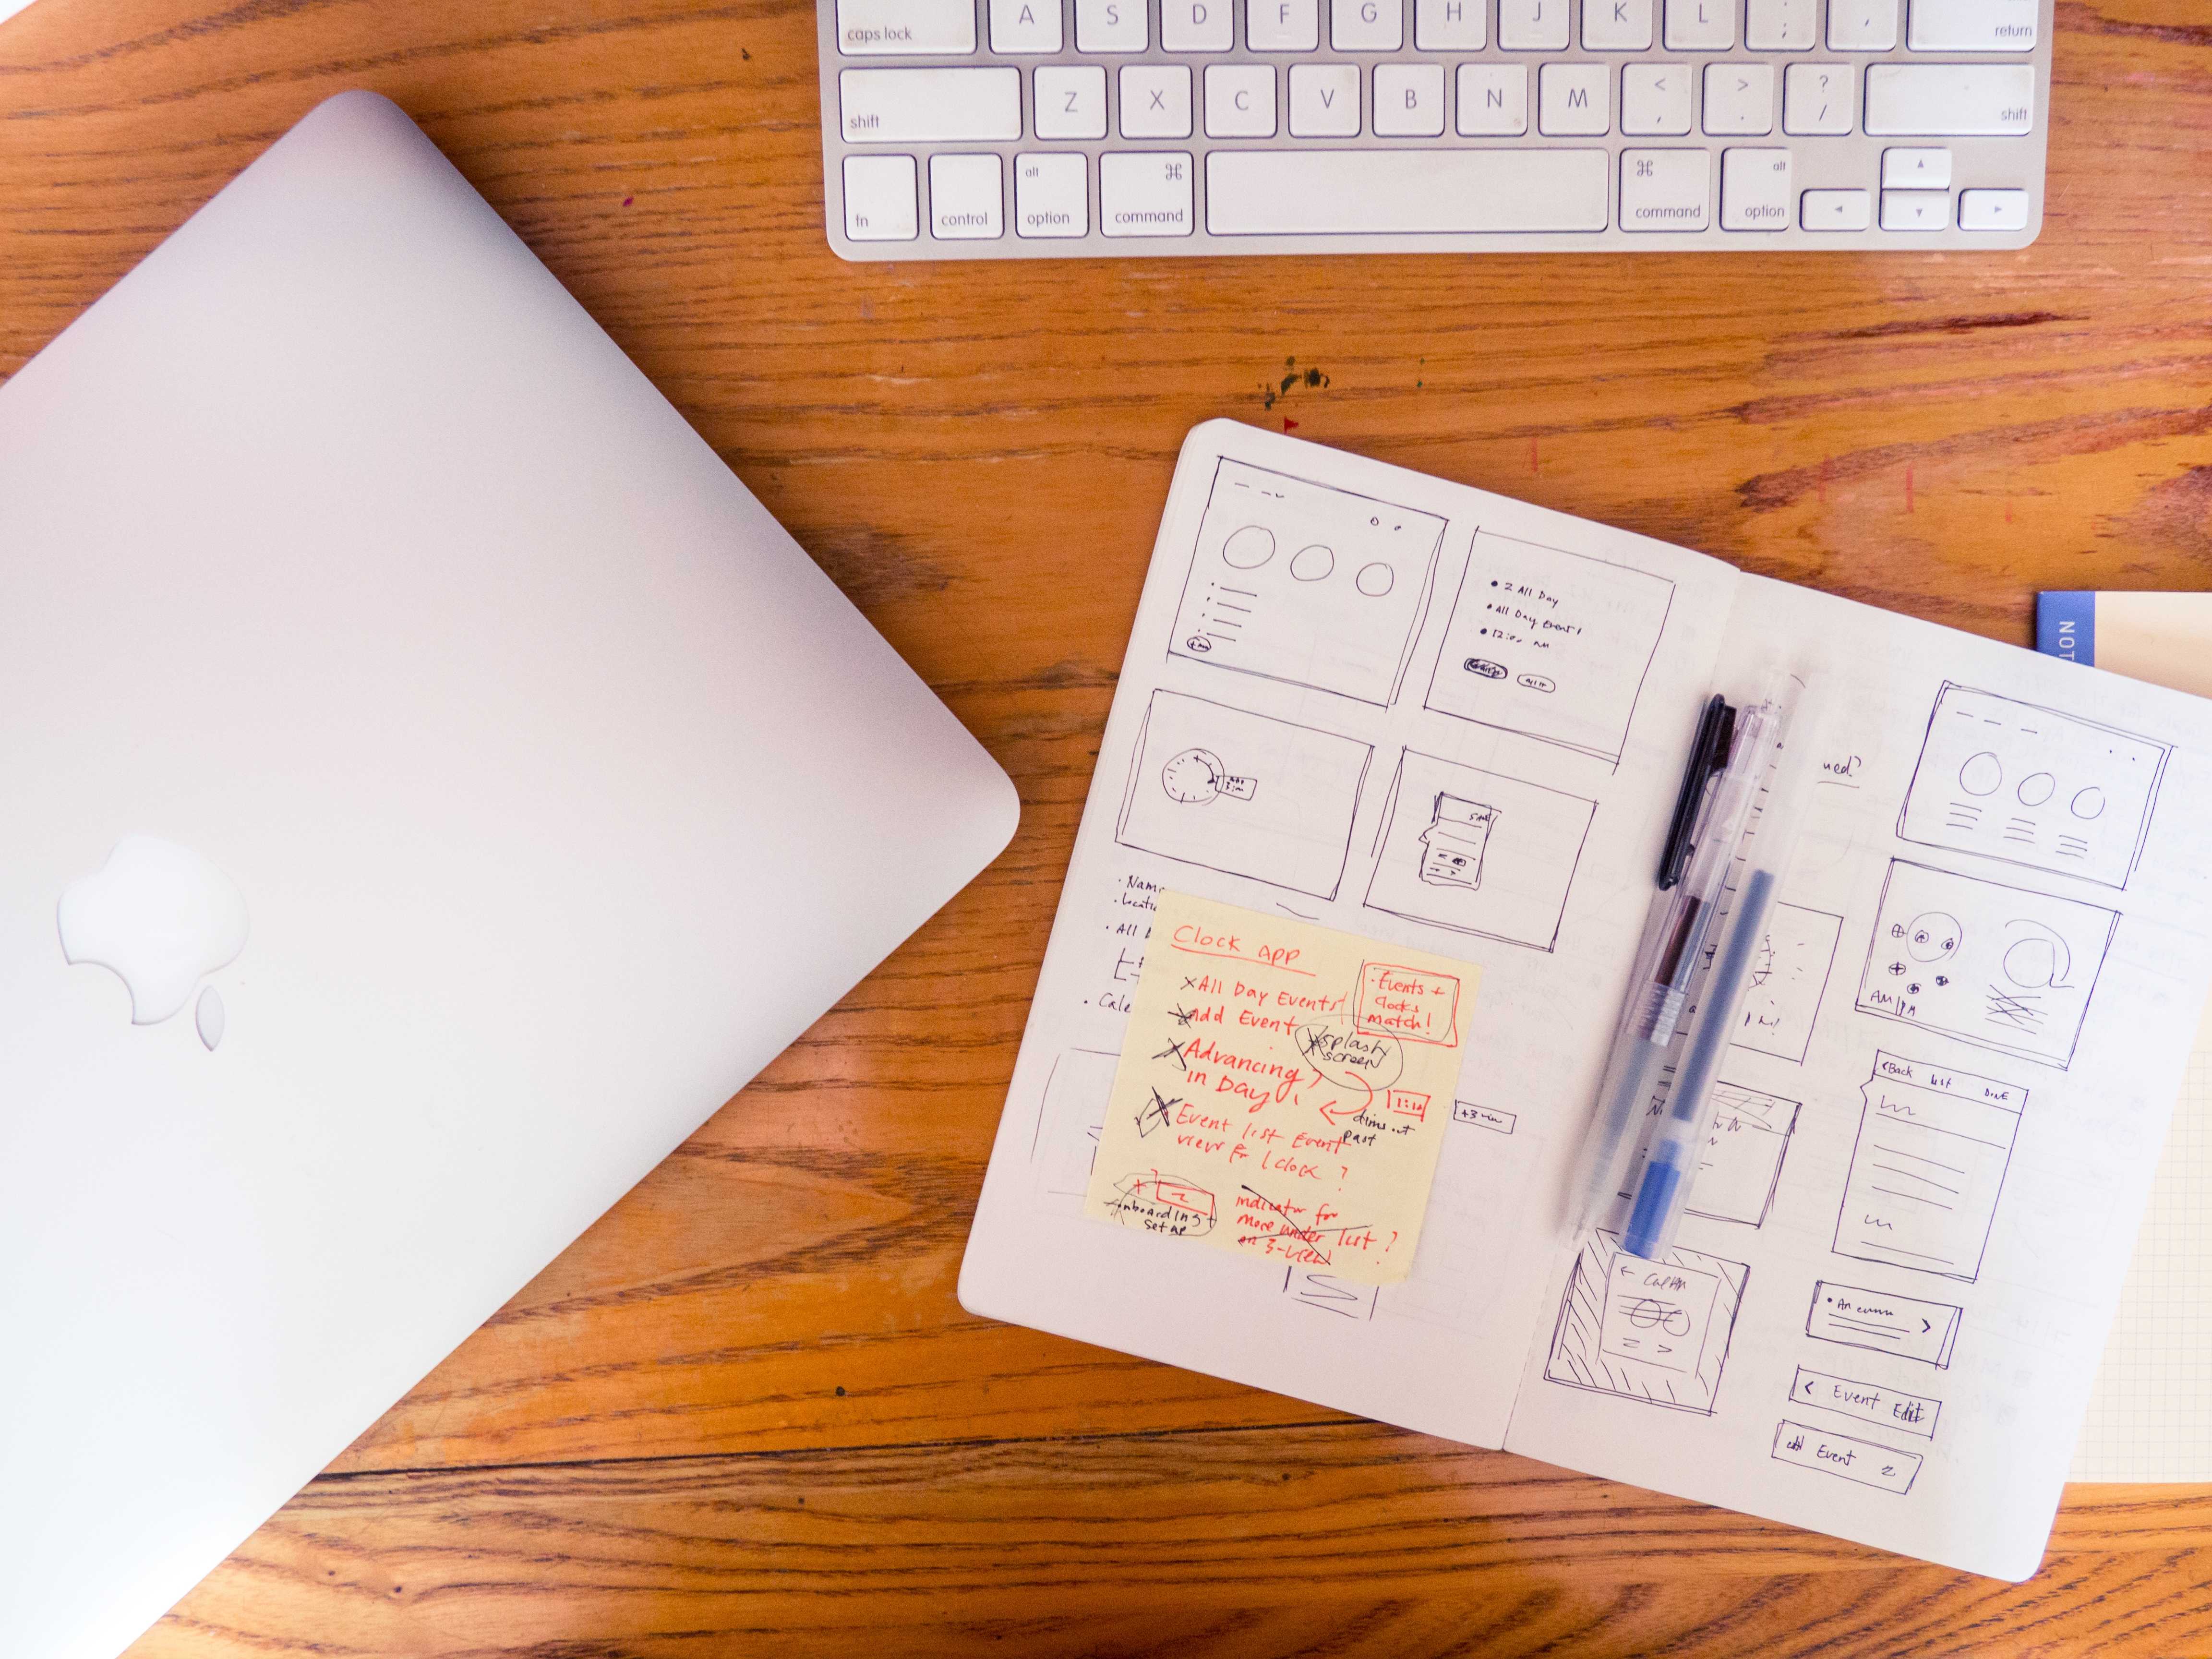
text, notebook, stationery, paper, font, paper product, handwriting, document, wood, writing, drawing